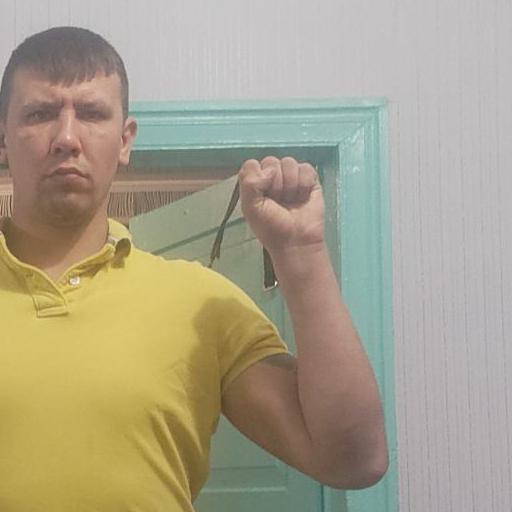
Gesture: fist